Pirate TV (film)

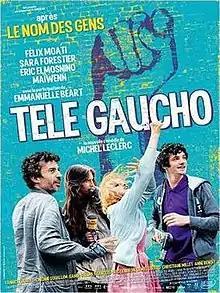
Film poster

Pirate TV is a 2012 French comedy film directed by Michel Leclerc.